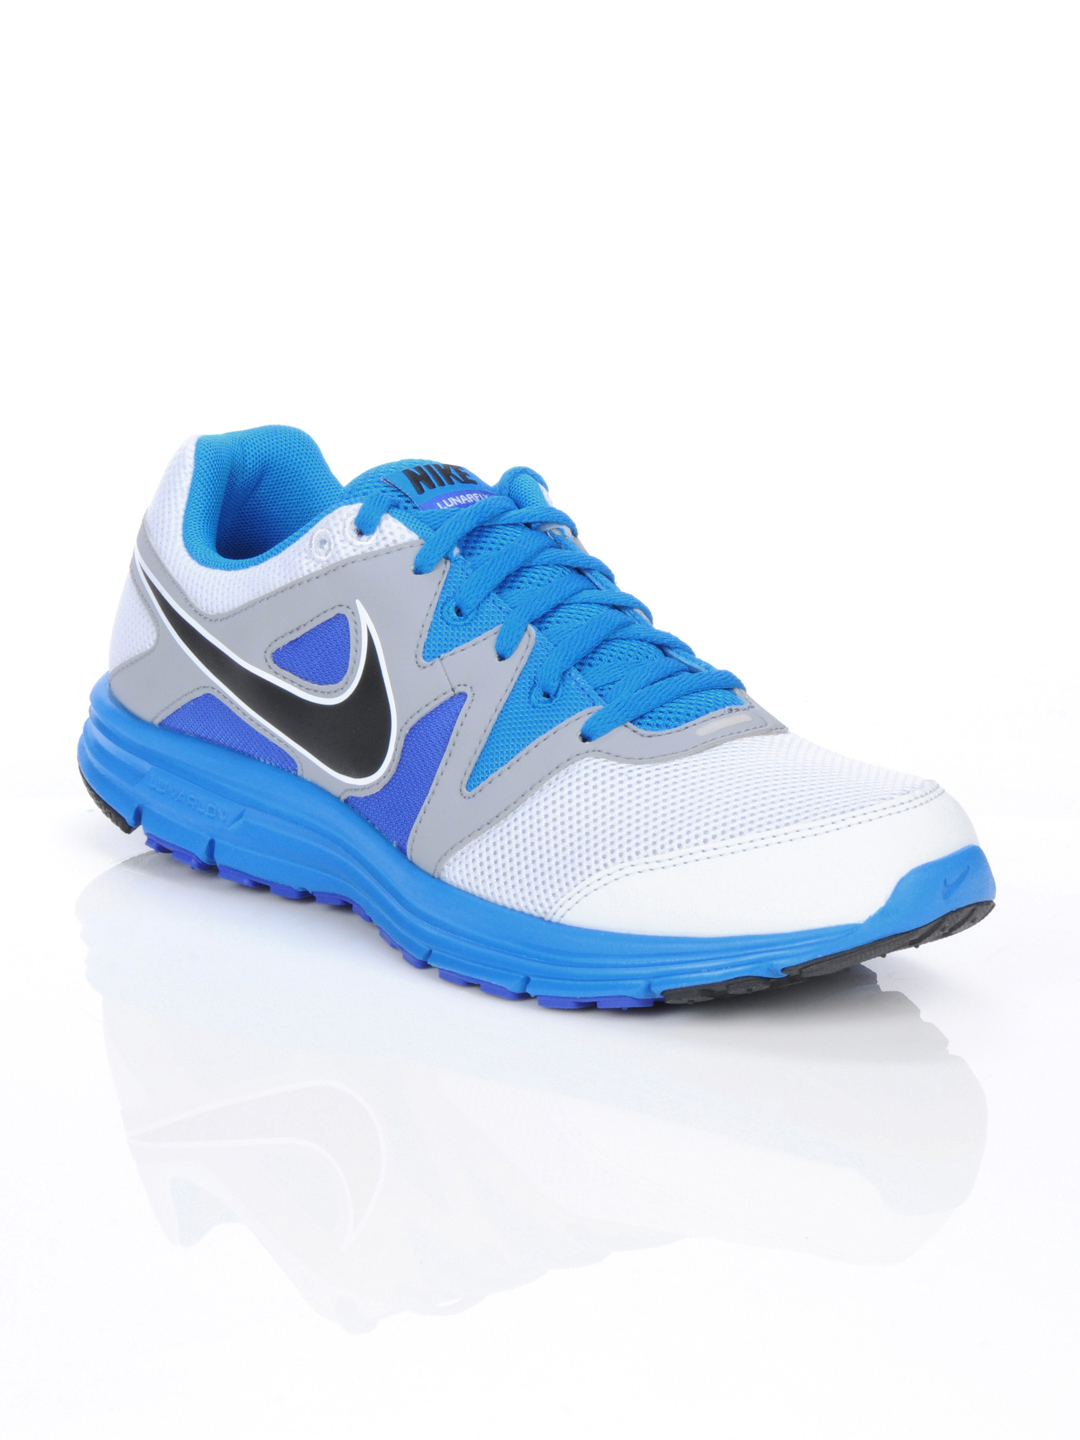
Nike Men Lunarfly +3 White Sports Shoes
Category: Footwear / Shoes / Sports Shoes
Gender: Men
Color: White
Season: Summer 2012
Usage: Sports